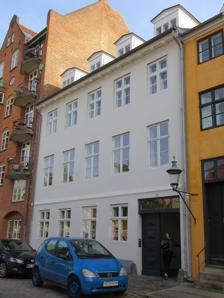
Building: Overgaden Oven Vandet 28
Country: Denmark
Year built: 1780
Building in Copenhagen Overgaden Oven Vandet 28 General information Location Copenhagen Country Denmark Coordinates 55°40′16.57″N 12°35′21.84″E / 55.6712694°N 12.5894000°E / 55.6712694; 12.5894000 Completed 1780 Renovated 1810s Overgaden Oven Vandet 28 is an 18th-century property overlooking Christianshavn Canal in the Christianshavn neighborhood of central Copenhagen , Denmark. It was listed in the Danish registry of protected buildings and places in 1945. Notable former residents include publisher Frederik Hegel and painter Heinrich Hansen . History 17th and 18th centuries No. 186 seen on a detail from Christian Gedde's map of Christianshavn Quarter, 1757. Back when Christianshavn was first established, the site was part of a much larger property comprising what is now Overgaden 24–28 and Dronningensgade 17–23. This large property was ceded to mayor Knud Marquardsen in 1622. The section along the canal was first built over in 1635–1675. In 1675, it was the site of two small houses and a building with shed roof. The present building on the site was constructed some time between 1718 and 1732 for skipper Michel Michelsen Arndt. The property was listed as No. 186 in the new cadastre of 1756 and was at that time owned by skipper Lars Larsen Bornholm. The property now known as Overgaden Oven Vandet 26–28 was listed as No. 104 in Christianshavn Quarter in Copenhagen's first cadastre of 1689 and was at that time owned by clergyman Andreas Guntzow- The property now known as Overgaden Oven Vandet was omdovodiaææy listed as No. 105 in Copenhagen's first cadastre of 1689. It was at that time owned by carpenter Anders Gudmandsen. The property was listed as No. 184 in the new cadastre of 1756 and was at that time owned by skipper Niels Andersen Lund. The property was after Lund's death passed to his widow Mette Cathrine Lund. In December 1775, she sold the property to Thomas Potter . He had until then resided in Petter Applebye's property at the southwestern end of the canal. Potter resided in the building now known as Overgaden Oven Vandet 26 from 1775 to 1785. In 1780, he constructed the building now known as Overgaden Oven Vamdet 29. In the early 1780s, he also constructed the Potter House a little further down the canal. The new building was subsequently referred to as No. 185A. In 1784, it was sold to the naval officer Didrich von Holsten. In 1776, he had been granted leave from the navy to captain Den lydige Sophie on a voyage to the Danish West Indies . He had later been the owner of the frigate Frederiksdal . In 1787, he captained it on a voyage to Saint Croix . The frigate ghad previously belonged to the half brothers Pieter van Hemert and Gysbert Behagen of whom the latter was Holstein's father-in-law. Hpæstein was most likely related to Marie Christina Holsten (1749–1810), who was married to  Peter Applebye Jr. Diedrich Holsteen resided in the building with his wife Petronelle Behagen, two maids, a caretaker and a 14-year-old black boy at the 1787 census. 19th century In 1803, Holstein sold the property to merchant ( grosserer ) Rasmus Schifter (1769–1818). He was the elder brother of naval officer and ship builder at Nyholm Andreas Schifter (1779–1852) and headmistress of Døtreskolen Bolette Cathrine Schifter (1781–1825). Their younger sister Christiane Schifter (1785–1825) was on 10 August 1811 married to the industrialist Jacob Holm . Rasmus Schifter's building was only home to one household at the 1801 census. Schifter resided in the building with his wife Anne Christine Wold, a nine-year-old daughter from his wife's first marriage, a clerk, a caretaker and a maid. Schifter's property was listed as No. 188 in the new cadastre of 1806. In 1812, he sold it to a ship captain named Bødker. Frederik Hegel (1817–1887), a puvlisher, was a resident of the building in 1935. Heinrich Hansen (1821–1890), a painter, was among the residents from 1855 to 1958. The building was home to 12 residents om three households at the 1860 census. Frederik Carl Christian Volqvartz, a bookkeeper, resided on the ground floor with his wife Marie Lovise f. Driebein, their two-year-old son Johan Otto Anton Volqvartz. (1858–1922) and one maid. Christian Nielsen, a farmer ( proprietær ), resided on the first floor with his wife Sylvia Nielsen, their son Emil Nielsen, his nephew Arthur Desvignes	 and one maid. Hans Vilhelm Riber Schøder )1811-1875), assistant pastor at the Church of Our Saviour , resided on the second floor with his wife Johanne Harder Ammichbøl	 and one maid. Oven vandet 28 by Johannes Hauerslev The number of residents had increased to 86 at the 1880 census. Johan Frederik Clement, a retailer, resided on the ground floor of the front wing with his wife Anna Margrethe Clement (née Petersen), their three children (aged four to six) and his sister-in-law Ane Hansen (née Larsen). Theodor Heinrich Hamburger, pastor at Frederick's Church , resided on the first floor with his wife Christine Frederikke Hamburger (née Mathiesen=, their four children (aged 23 to 28) and one maid. Johan Anton Hansen, an inspector, resided om one of the second floor apartments with his wife Anna Vilhelmine Hansen (née Toussieng), his mother-in-law Anna Marie Toussieng (née Simonsen) and two lodgers (clerk and sailor).	Jens Peter Petersen, a brewery worker ( bryggerknægt ), resided in the other second floor apartment with his wife Mathilde Margrethe Petersen (née Hansen) and their two daughters (aged one and six). Hans Christian Dinesen, a duer, resided on the third floor with his wife Ingeborg Cathrine Dinesen, f. Steg and their four children (aged three to 18). Peter Olsen, a sand-digger ( sandgraver ), resided on the ground floor of the side wing with his wife Margrethe Olsen (mée Jessen) and their nine children (aged 10 to 29). Christen Andersen, a smith, resided on the ground floor of the side wing with his wife Karen Marie Andersen (née Wulff), their five children (aged two to 14) and two lodgers (workman and cooper).	 Julius Villiam Grøndahl, a master smith, resided on the first floor of the side wing with his wife Kirsten Grøndahl (née Nielsen), their three children (aged one to four) and one lodger (miller). Ane Elisabeth Jensen (née Lorentzen), a 55-year-old widow, resided on the first floor of the side wing with her four children (aged  14 to 28) and three lodgers (smith, smith's apprentice and goldsmith's apprentice). Johannes Alfred Hansen, a ship rigger, resided on the second floor of the side wing with his wife Nicoline Christiane Hansen (née Larsen), their four children (aged one to six) and one lodger. Oluf Emanuel Olsen Woer, a smith, resided on the second floor of the side wing with his wife Frederikke Henriette Woer (mée Meyer), their six children (aged four to 26), fellow smith Jens Peter Grøndahl, Grøndahl's wife Anna Christine Grøndahl (née Johansen) and their one-year-old son. Hendrik Johansen, a workman, resided on the ground floor of the side wing to the left with his wife Nicoline Jacobine Johansen (née Junch) and their three children (aged one to seven). Jacobine Jensen (née Petersen), a 46-year-old widow seamstress, resided on the first floor of the side wing to the left. Architecture Overgaden Oven Vamdet 28 is a K-shaped building, consisting of a three-bay-tall and five-bay-wide main wing fronting the street and a three-bay-tall and five-bay-long side wing at the rear. The facade from 1780 features a three-bay-wide slightly projecting median risalit topped by a triangular pediment . The median risalit disappeared when the front wall was made thicker in connection with a renovation undertaken by captain Bødker in the 1810s. The plastered, white-painted facade is now finished with a belt course above the ground floor and a modillioned cornice . The pitched roof features four wall dormers towards the street. A gateway in the right-hand side of the building provides access to the courtyard. The main staircase was originally also accessed from the gateway, but in the 1779s, it was moved to the rear side of the building. The five-bay-long and two-bay-wide side wing is attached to the rear of the main wing via an inwardly canted bay. Today The building is owned by E/F Overgaden Oven Vandet 28 and contains a single condominium on each floor. References